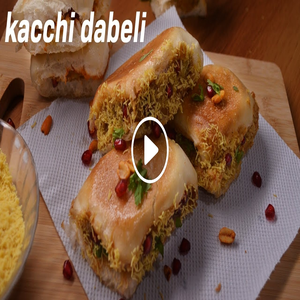
Dish: dabeli